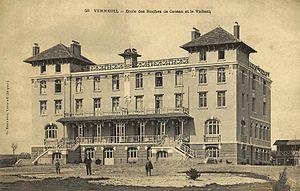
L'École des Roches est un établissement scolaire français privé sous contrat d'association avec l'État créé par Edmond Demolins en 1899, à Verneuil-sur-Avre.